Bang Gang (A Modern Love Story)

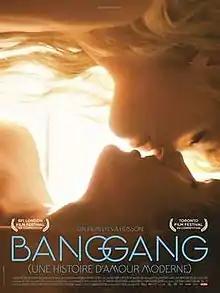
Theatrical release poster

Bang Gang (A Modern Love Story) is a French drama film directed by Eva Husson. It was shown in the Platform section of the 2015 Toronto International Film Festival. It is Husson's directorial debut.